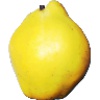
Label: Quince 1